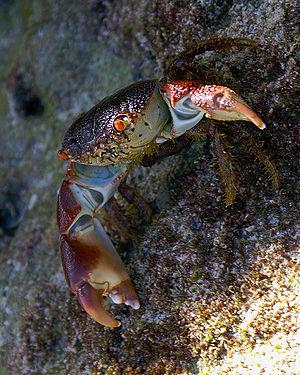
La faune d'Oman reflète la situation géographique du sultanat d'Oman, proche à la fois de l'Europe, de l'Afrique et de l'Asie. La faune sauvage est celle d'un monde minéral au climat désertique. Deux régions, le Musandam au Nord et le Dhofar au Sud, présentent quelques caractéristiques différentes, notamment en ce qui concerne l'avifaune.